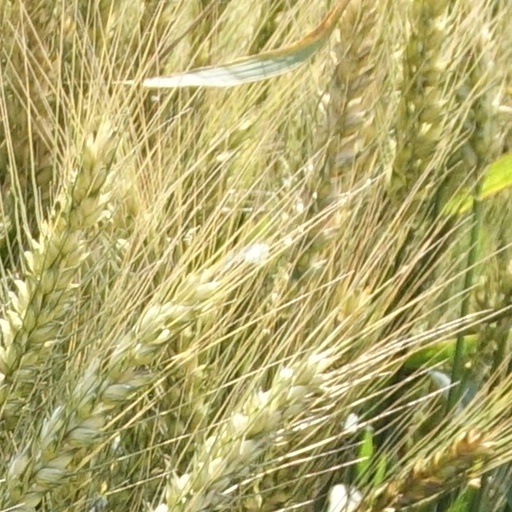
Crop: wheat